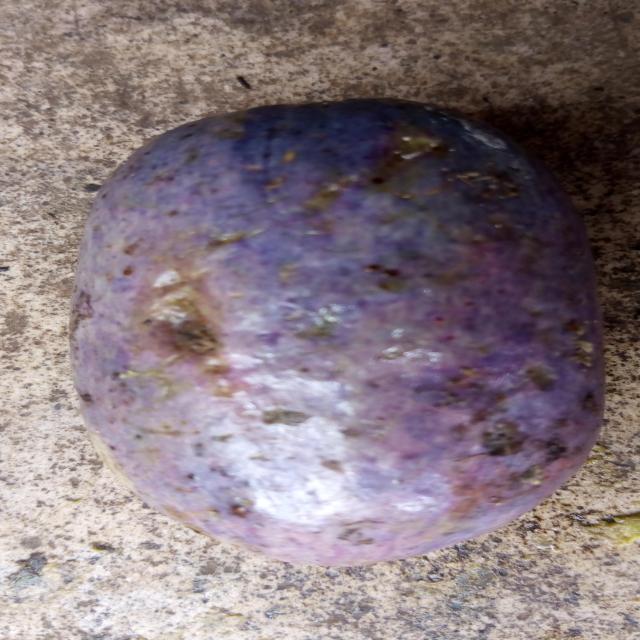
Plum grade: unaffected